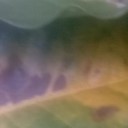
Label: Leaf_rust